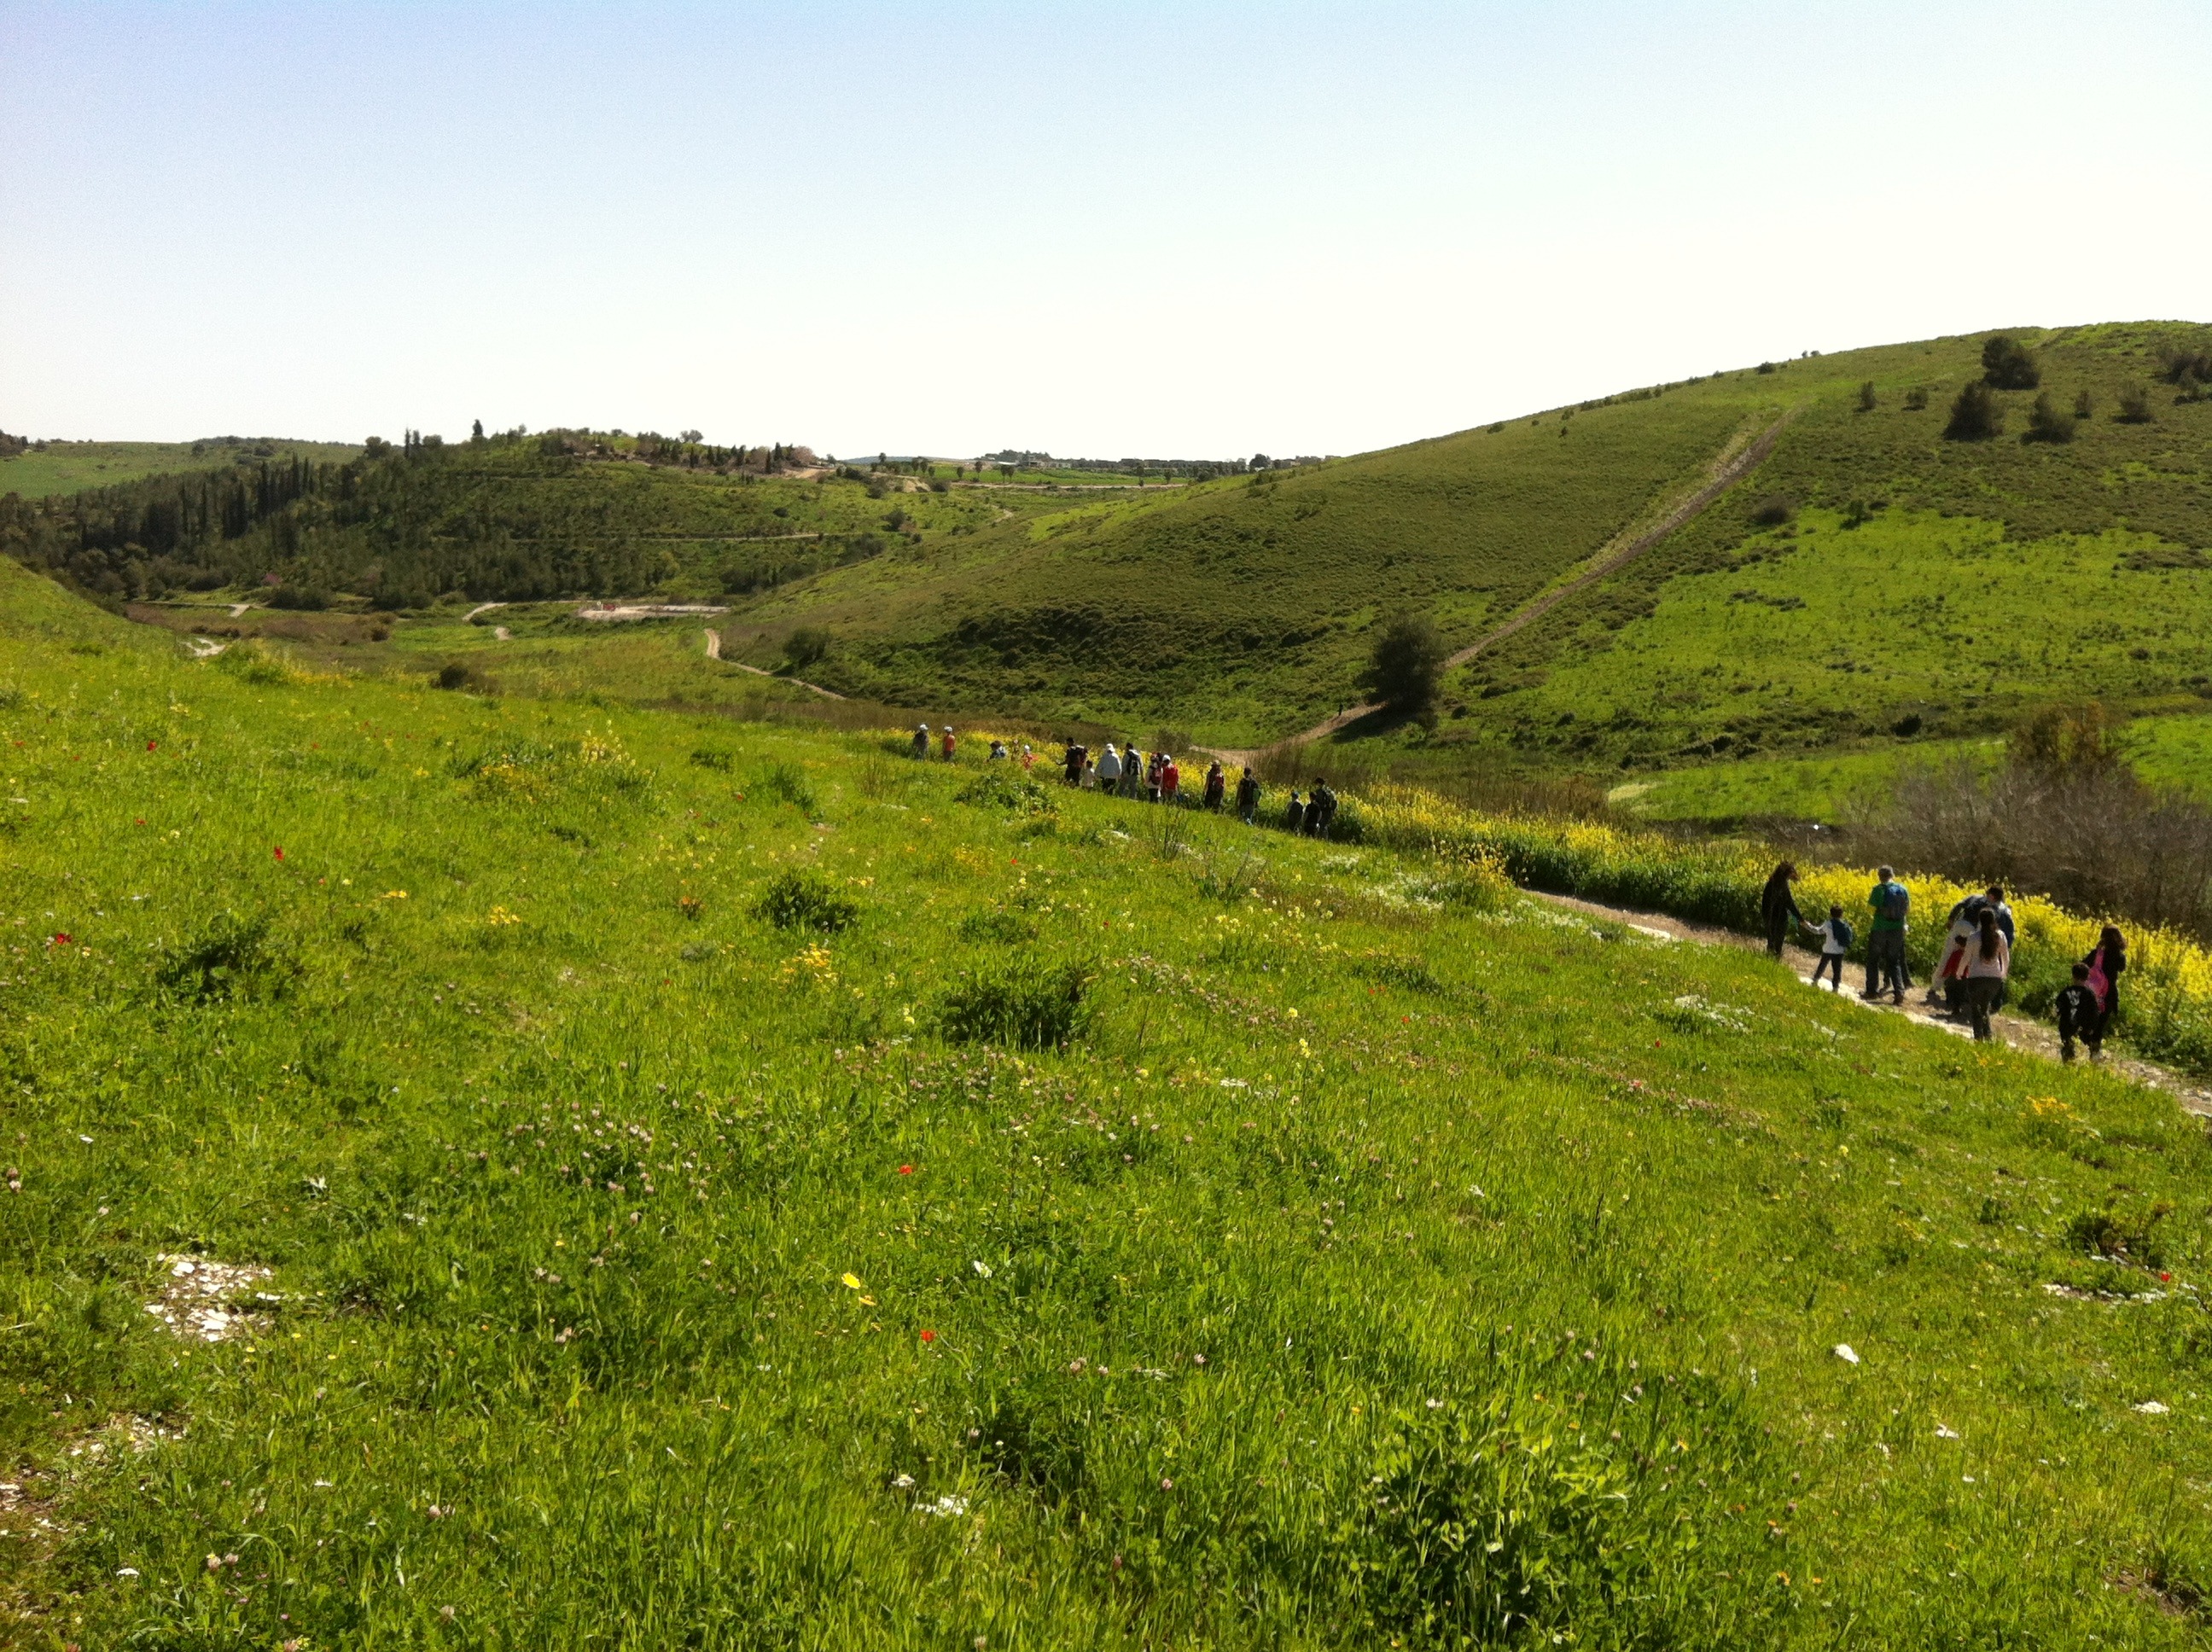
landscape, nature, grass, outdoor, wilderness, mountain, field, meadow, prairie, hill, flower, valley, land, wild, environment, rural, spring, green, tranquil, scenic, pasture, natural, scenery, agriculture, highland, terrain, ridge, plain, grassland, plateau, fell, habitat, ecosystem, steppe, rural area, landform, natural environment, geographical feature, mountainous landforms